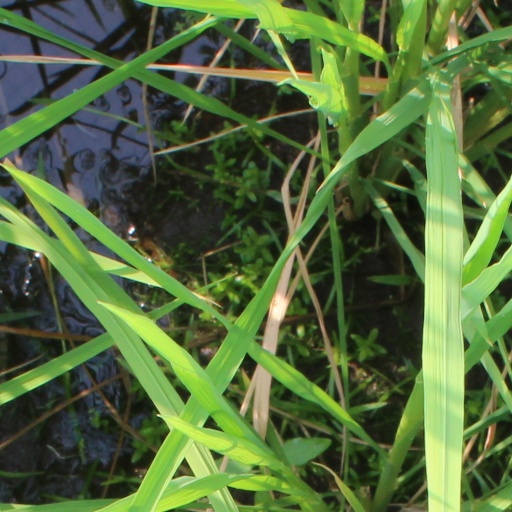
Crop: rice